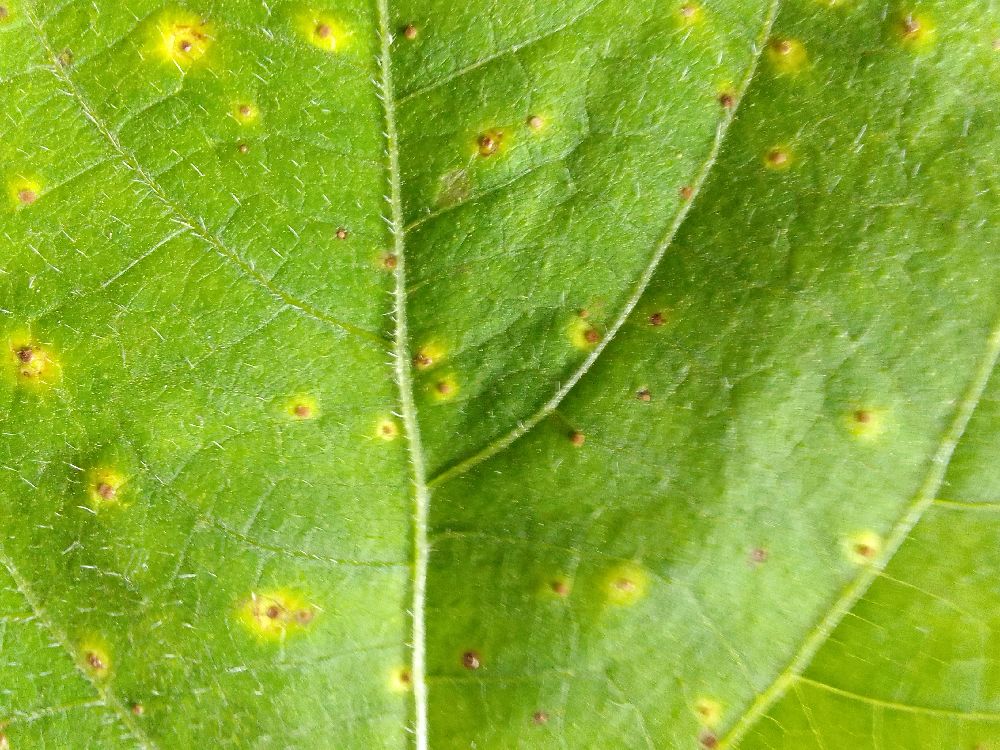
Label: rust